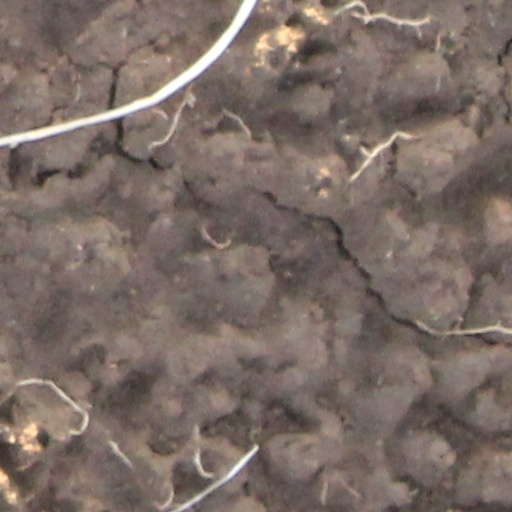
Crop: wheat